Mignonette Kokin

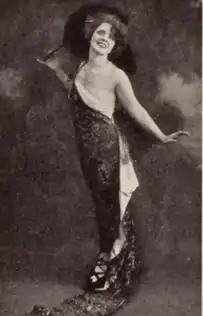
Mignonette Kokin, from a 1923 publication.

Mignonette Kokin danced and did comedic impersonations on the vaudeville circuit in the United States, danced in Paris, and toured Great Britain and Ireland. She was described in 1903 as "a chic little dancer" and "a buxom little beauty whose refinement and gorgeous gowns almost hypnotize the fair sex."